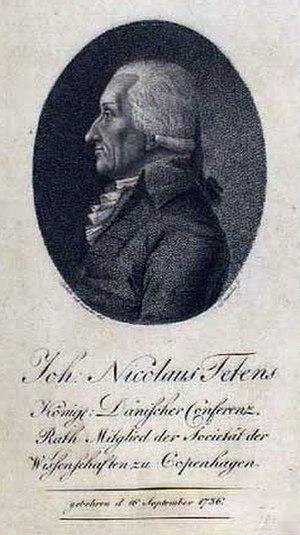
Johann Nikolaus Tetens, né le 16 septembre 1736 à Tetenbüll et mort le 14 août 1807 à Copenhague, est un philosophe et savant allemand, contemporain de Kant. Tetens fut surnommé le "Locke allemand", dans la mesure où il peut être considéré comme le principal représentant de l'empirisme en Allemagne dans la seconde moitié du XVIIIᵉ siècle.